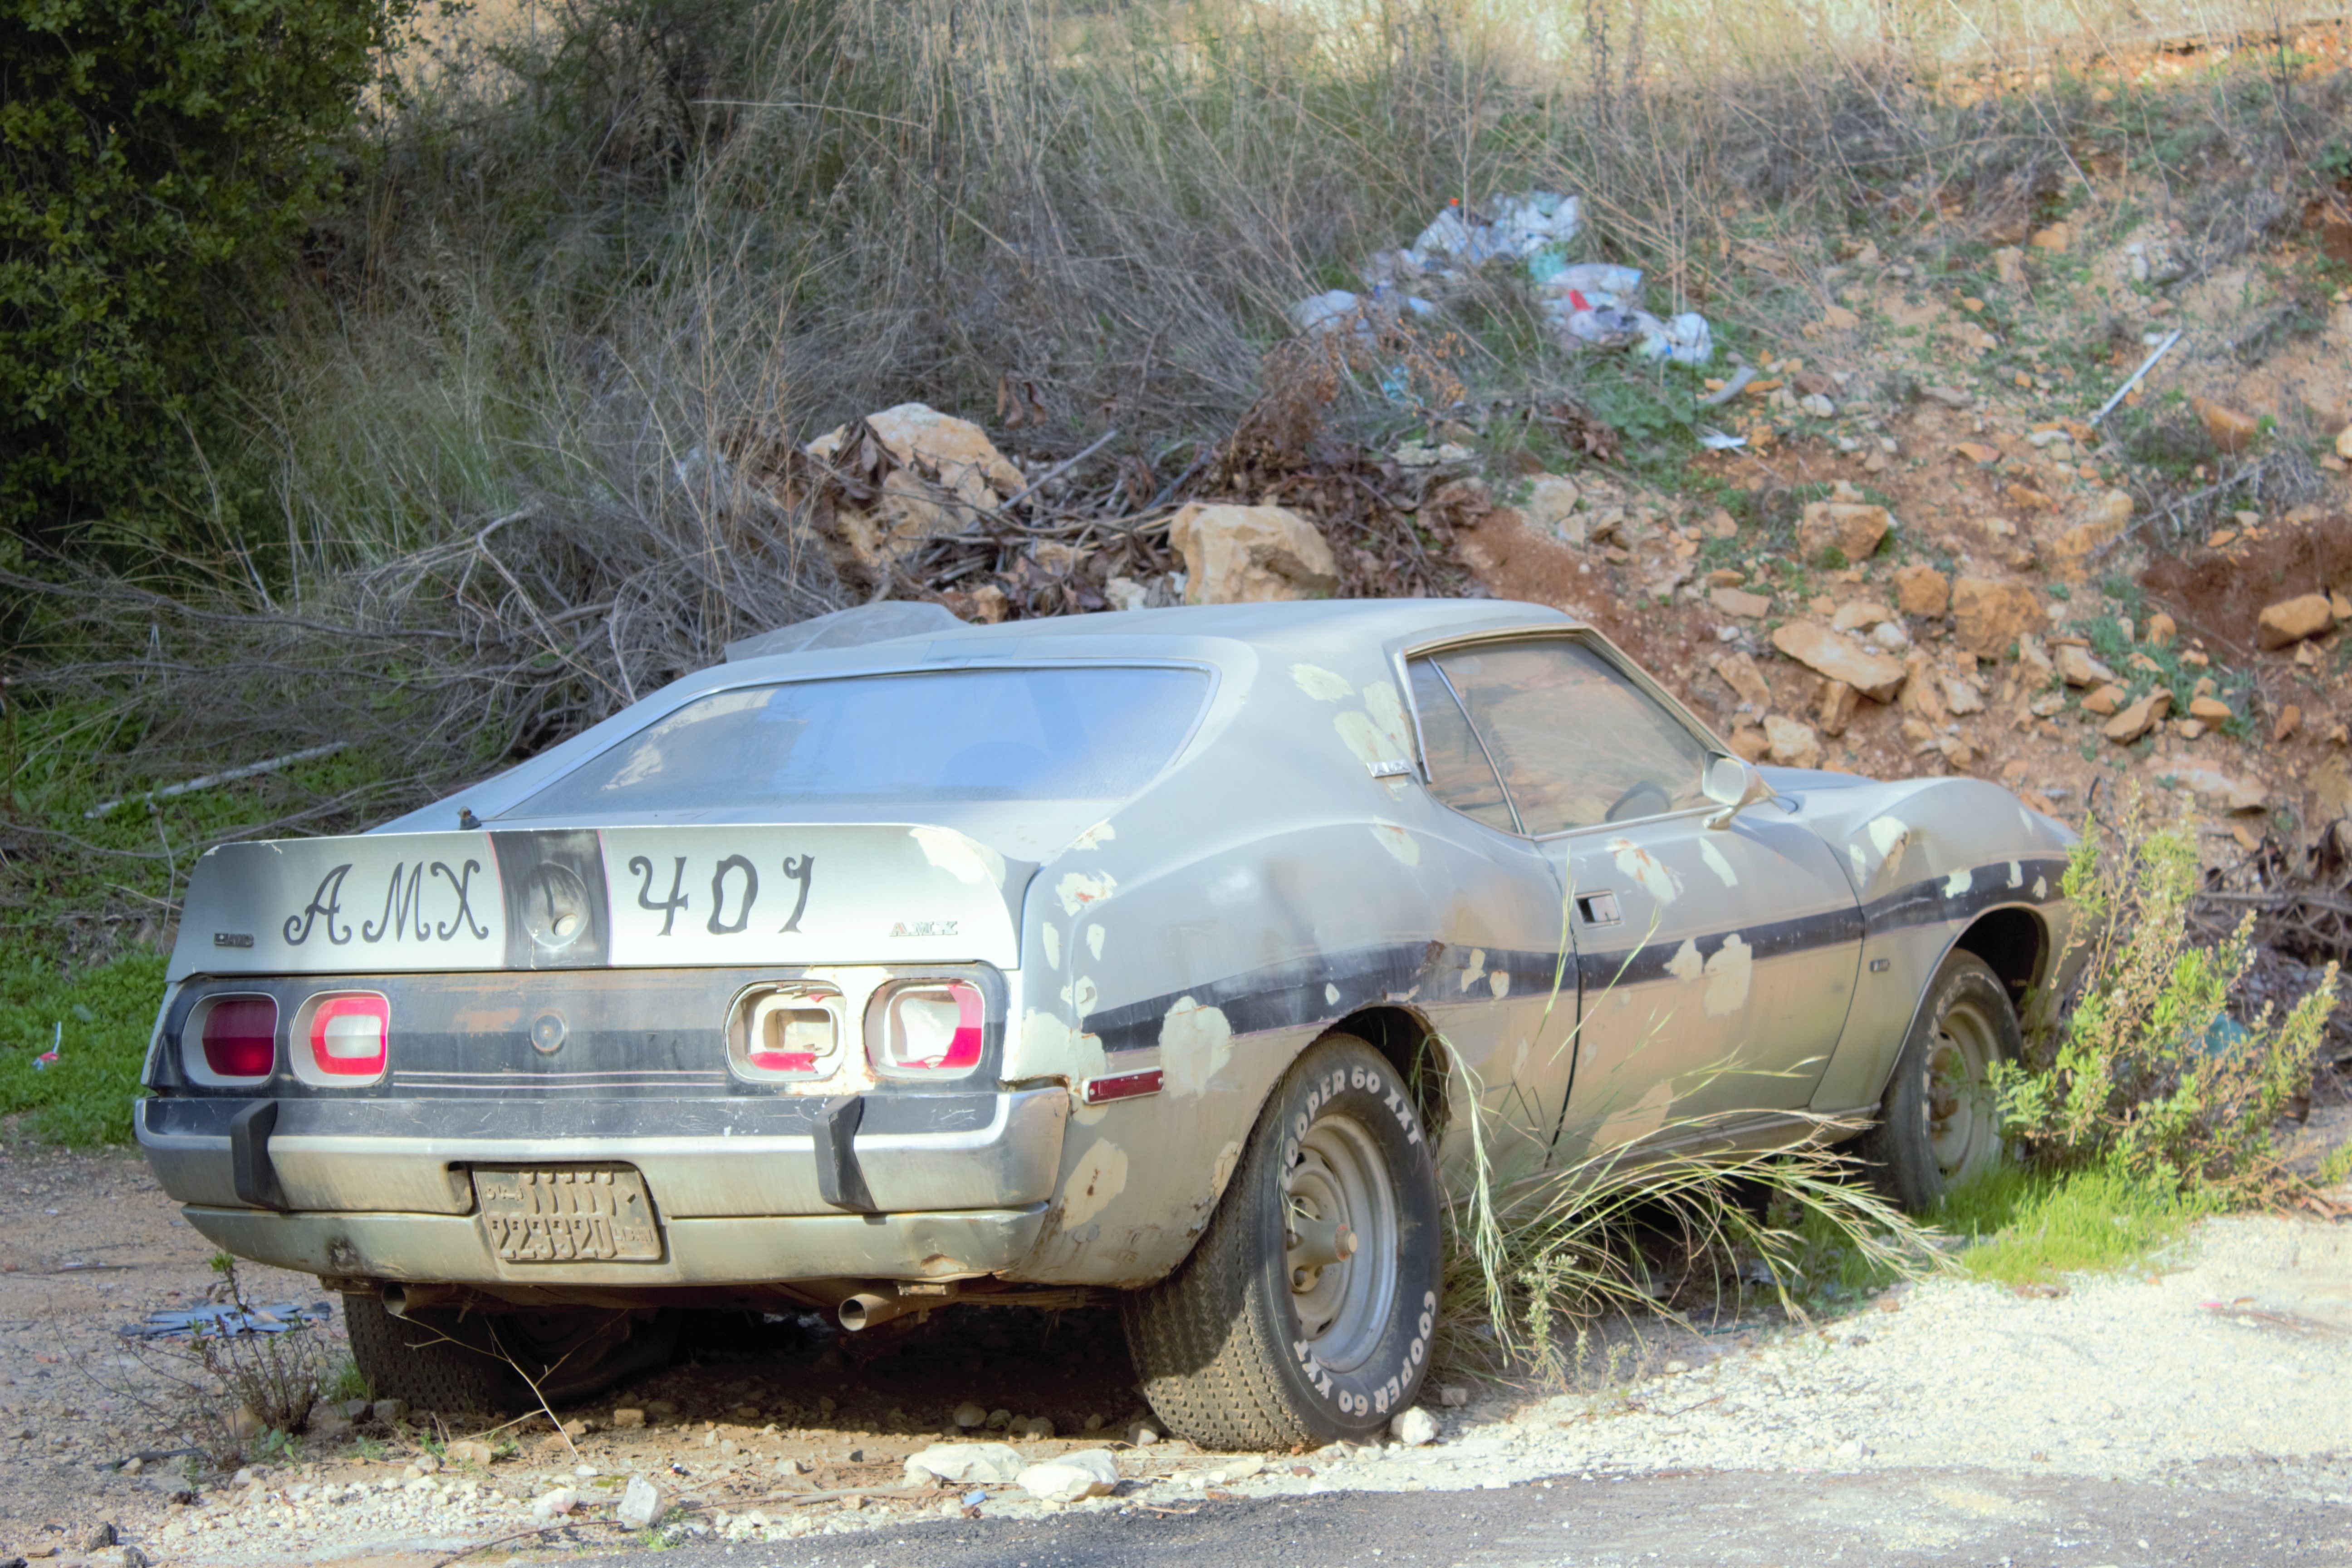
car, old, transport, vehicle, auto, machine, old car, sports car, muscle car, coupe, old cars, land vehicle, automobile make, automotive exterior, compact car